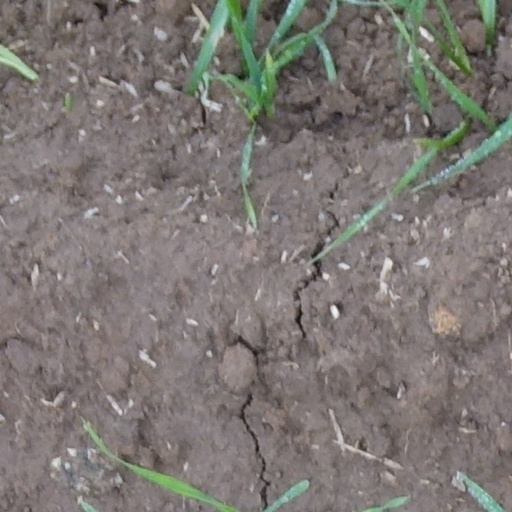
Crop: wheat